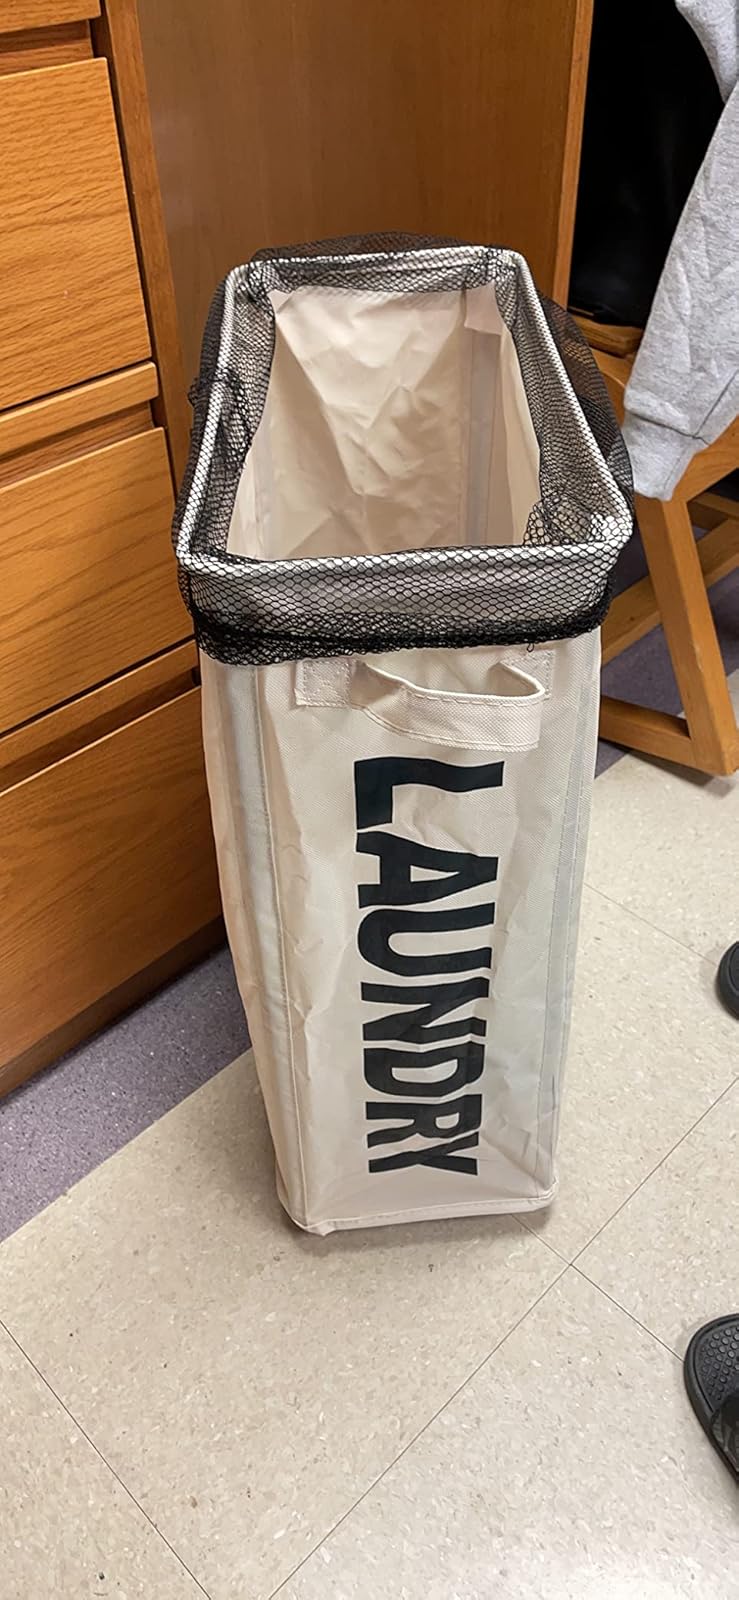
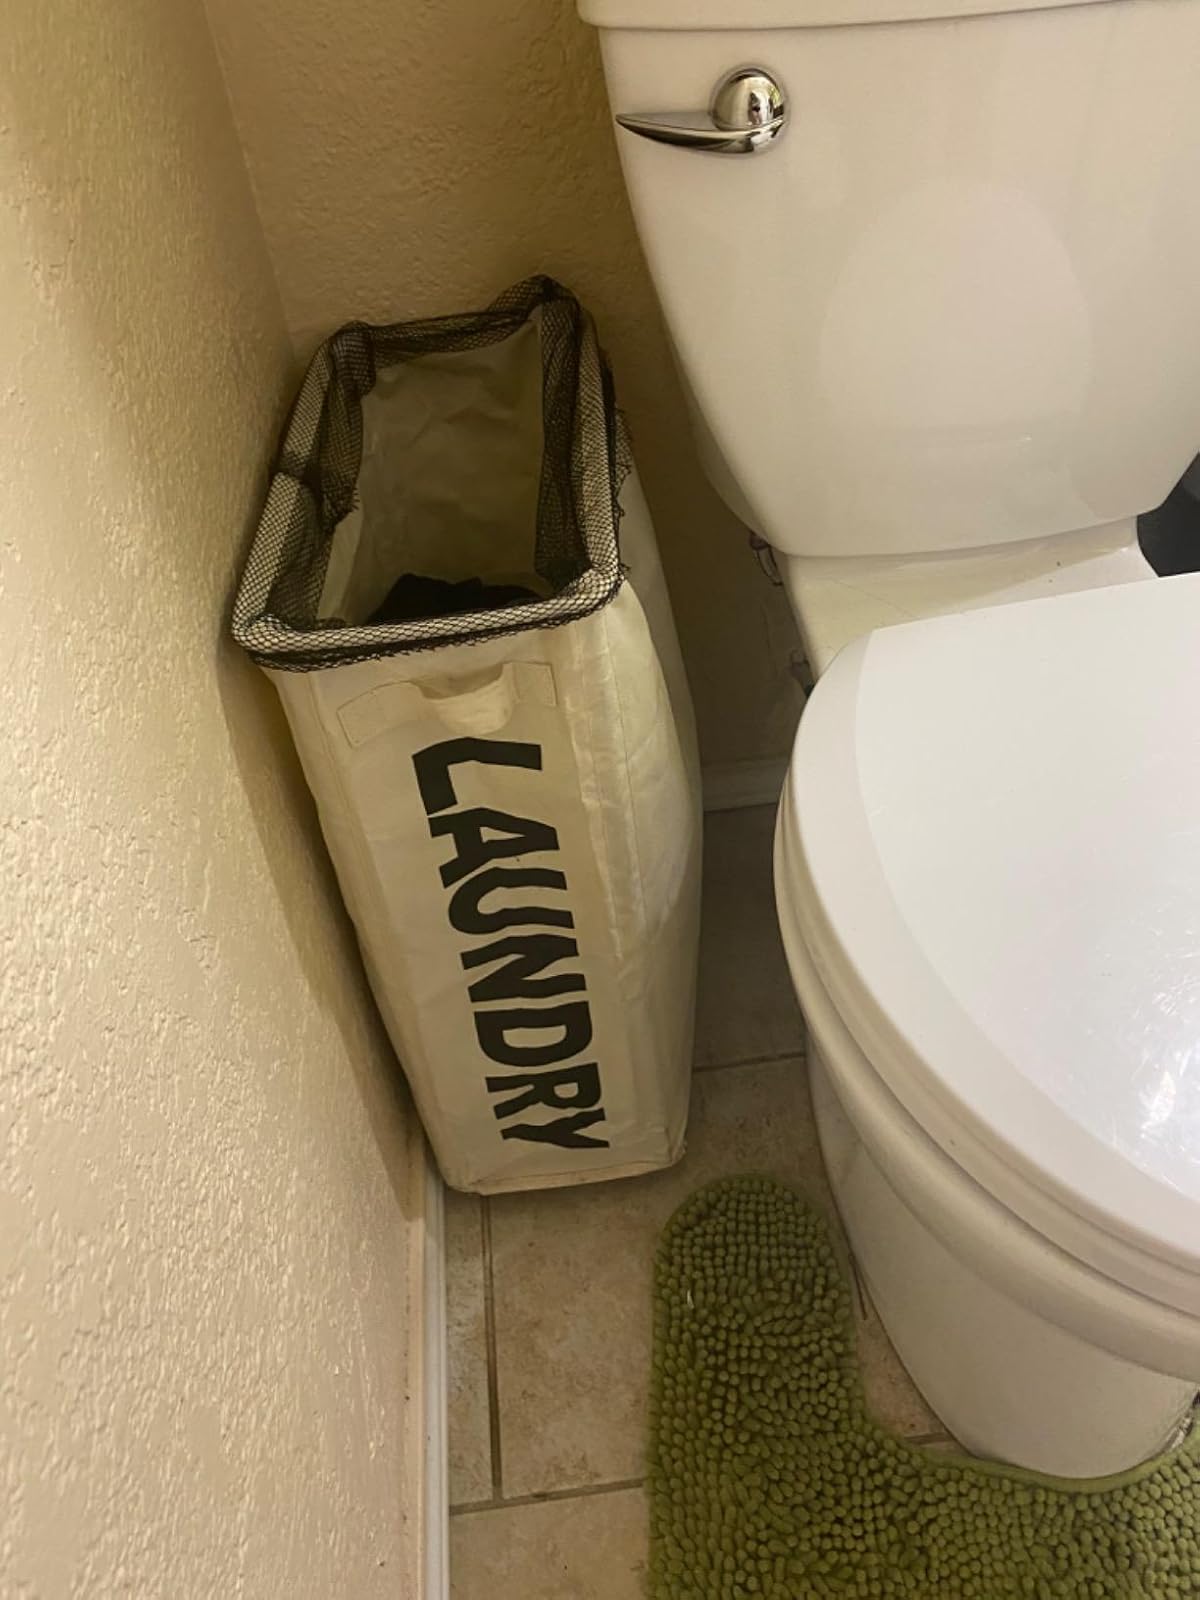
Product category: items_hamper
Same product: yes